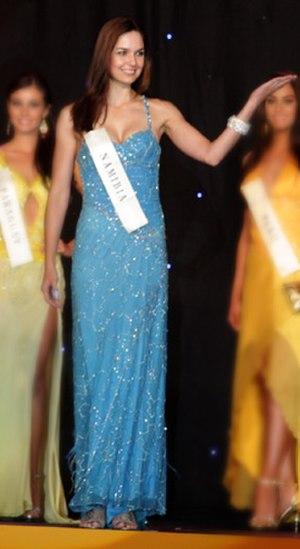
Martha Elizabeth “Marelize” Robberts, née en 1986, est un mannequin namibien ayant été couronné Miss Namibie 2008. Elle participe également au concours Miss Monde 2008.
Miss Namibie est un concours de beauté féminine, destiné aux jeunes femmes habitantes et de nationalité namibienne, âgées de 18 à 23 ans. Il est tenu depuis 1980 pour désigner la représentante de la Namibie, dont la lauréate présente principalement le pays aux concours internationaux Miss Univers et Miss Monde.